Berlengas

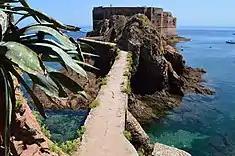
The historic penal colony: the Fort of São João Baptista das Berlengas

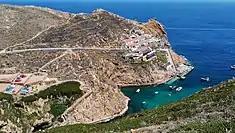
The fishermen houses in the Berlenga Grande Island are the only dwellings in the archipelago.

Human occupation on Berlenga Grande dates back to antiquity: the islands are referred to in Ptolemy's "Geography" as Λονδοβρίς ("Londobris"). Much later it was referred to as the island of "Saturno" by Roman geographers, and was visited successively by Muslims, Vikings and privateers.